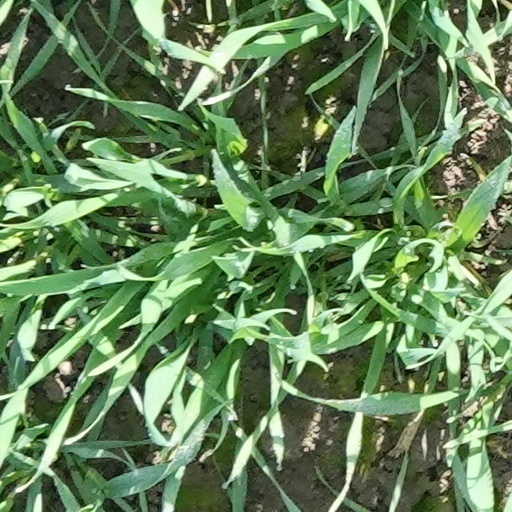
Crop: wheat